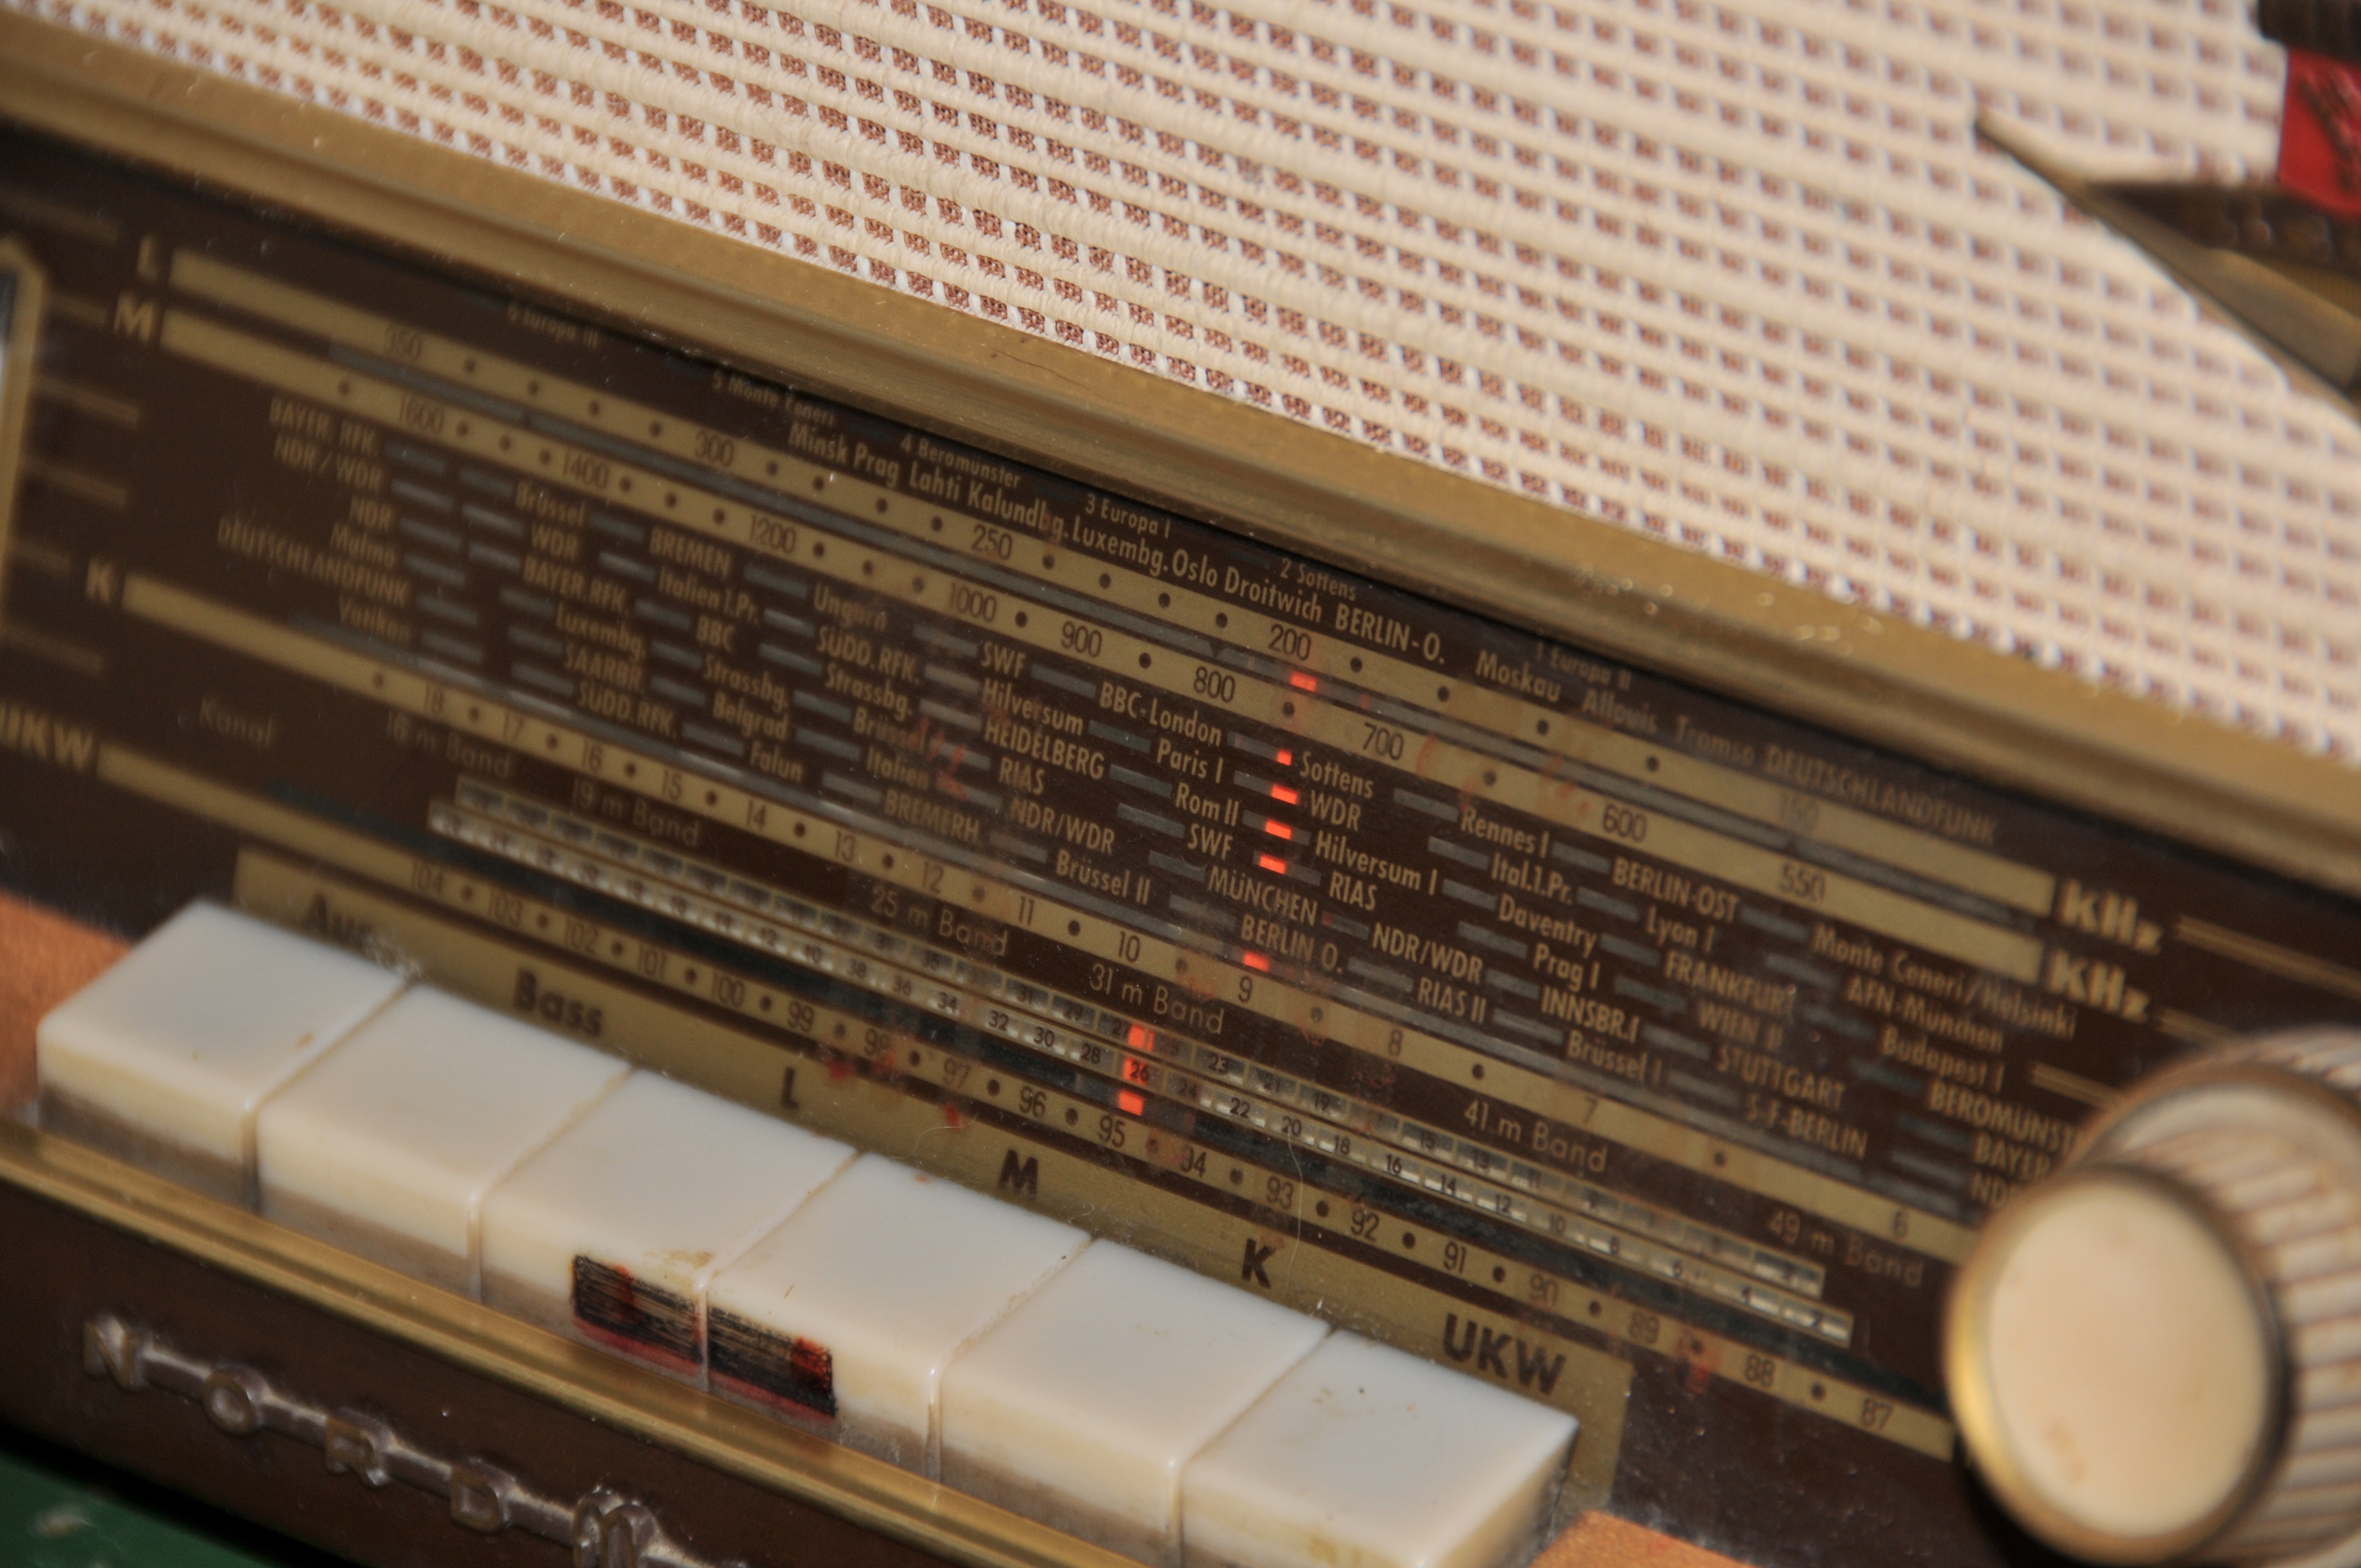
technology, retro, piano, gadget, nostalgia, musical instrument, radio, keys, fm, world receiver, medium wave, shortwave, transistor radio, long wave, scale model, string instrument, window covering, electronic device, personal computer hardware, compact disc